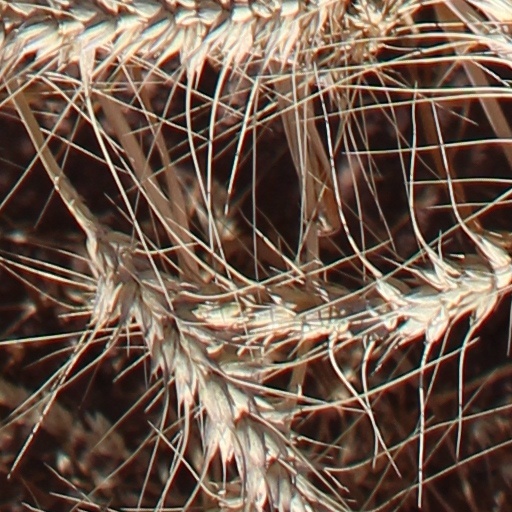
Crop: wheat